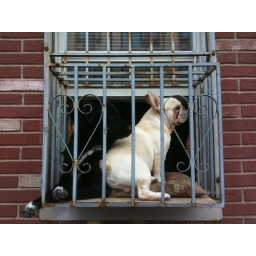
Two dogs in a window